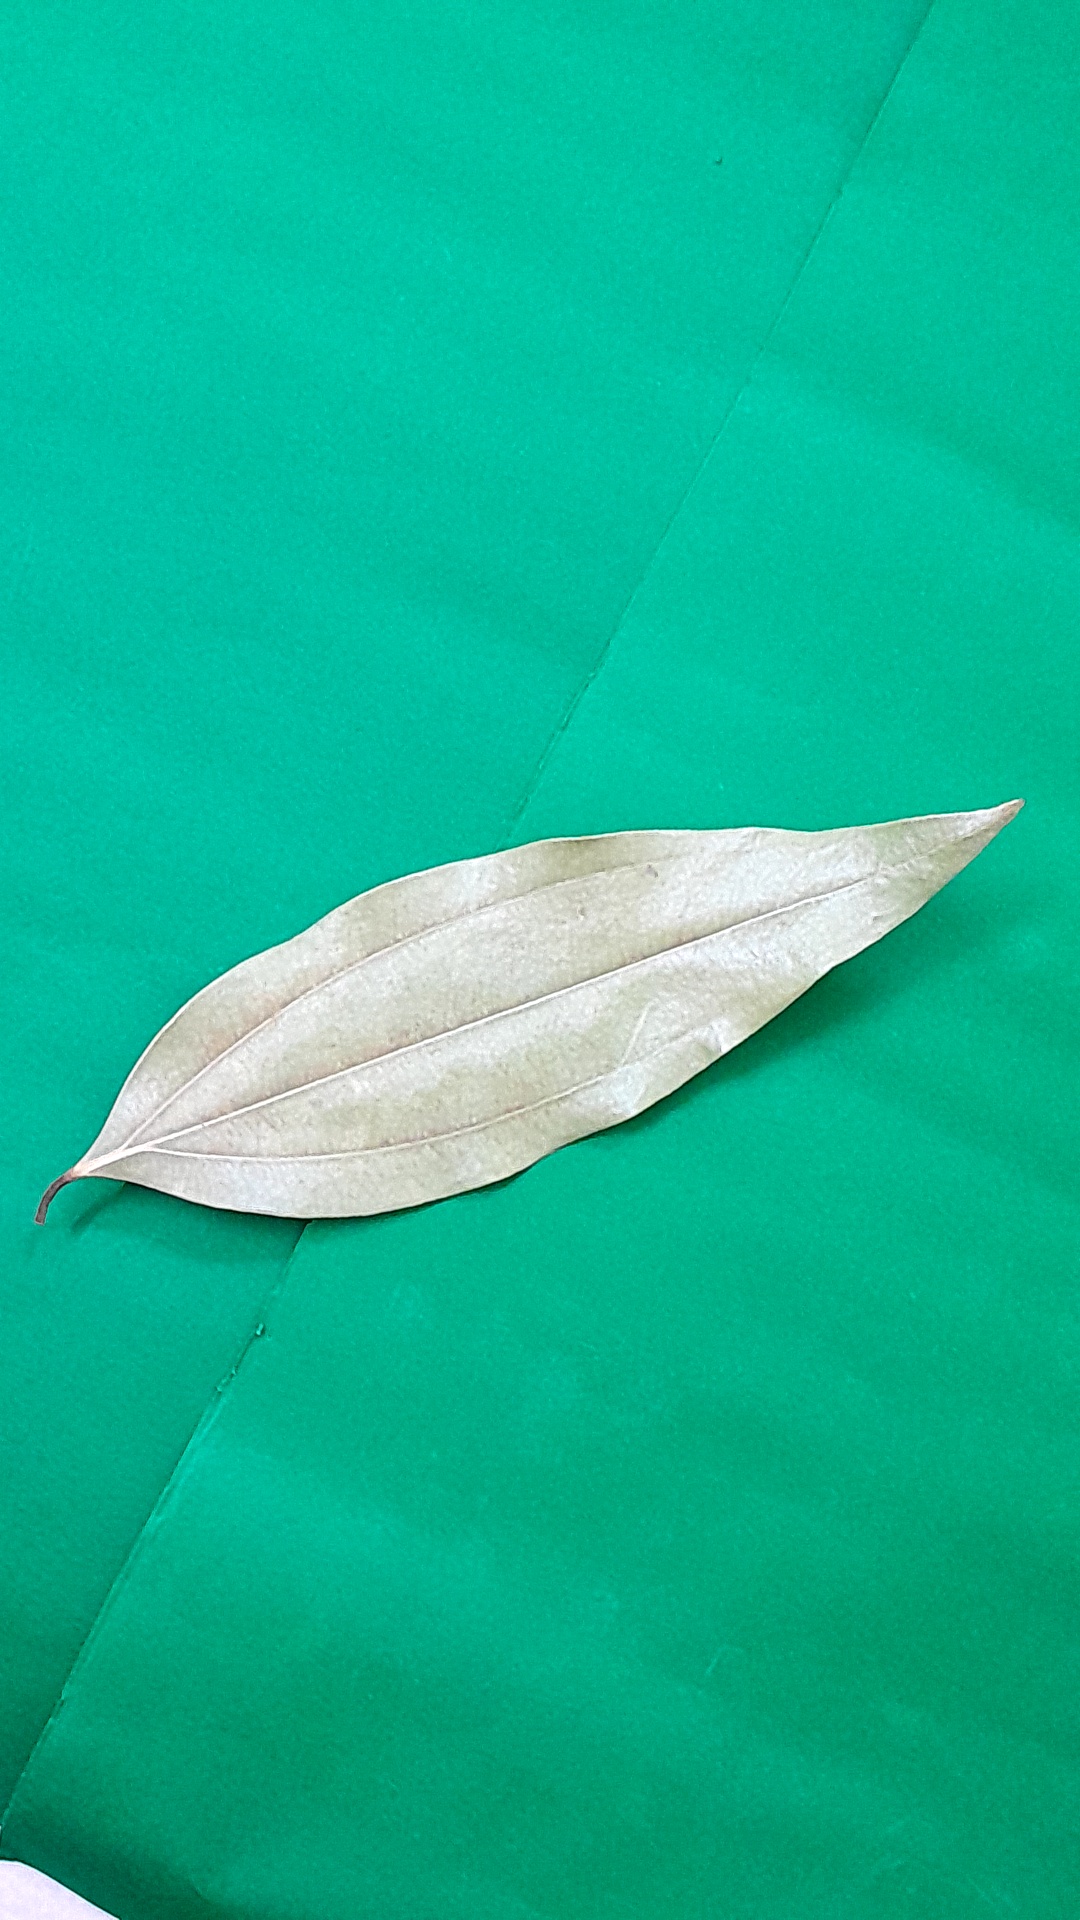
Label: Dry Leaf